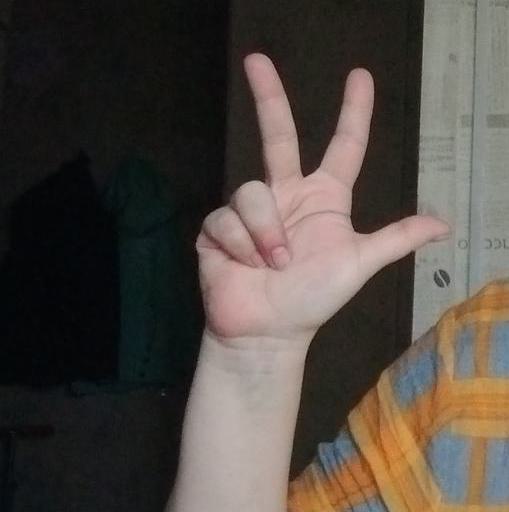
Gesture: three2